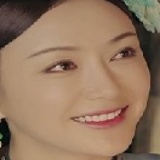
diễn viên Tần Lam